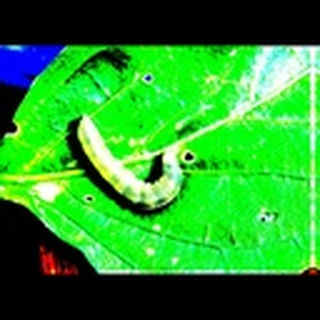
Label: cotton_army_worm